Boyle Abbey

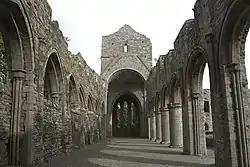
The interior of Boyle Abbey, looking east through the nave

Boyle Abbey is a ruined Cistercian friary located in Boyle, County Roscommon, Ireland. It was founded by Saint Malachy in the year 1161 but not consecrated until 1218 (work was interrupted by the Anglo-Norman invasion of Ireland and it was burned in 1202.).